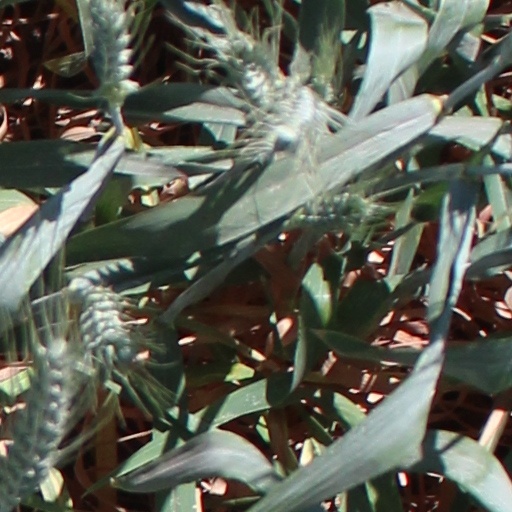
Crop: wheat